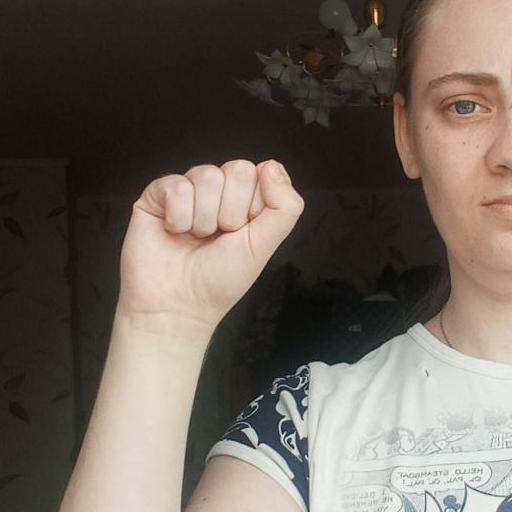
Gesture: fist